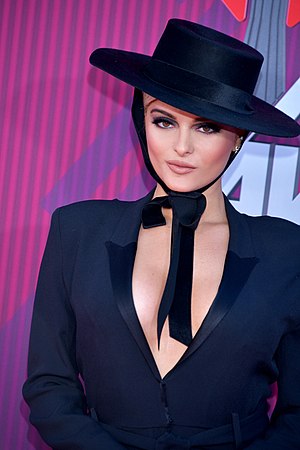
Bebe Rexha
Bleta "Bebe" Rexha er en albansk-amerikansk singer-songwriter og pladeproducer. Efter hun skrev under med Warner Bros. Records i 2013 fik Rexha sangskrivningskreditering på Eminem og Rihannas single "The Monster" og hun har også bidraget med sangskrivning til sange indspillet af Shinee, Selena Gomez og Nick Jonas. Rexha udgav sit debutudspil i 2015, I Don't Wanna Grow Up, der indeholdt den moderat kommercielle hitsingle "I'm Gonna Show You Crazy".